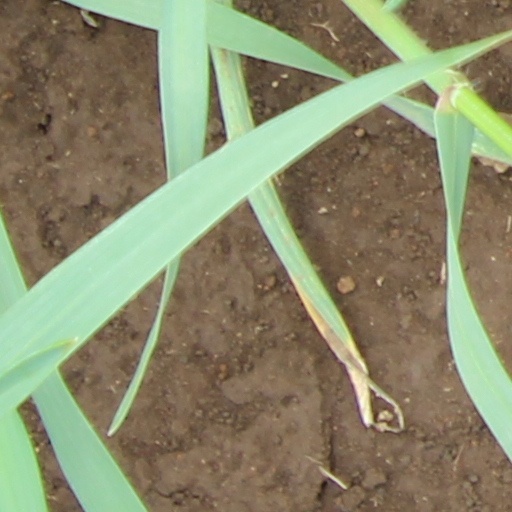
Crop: wheat